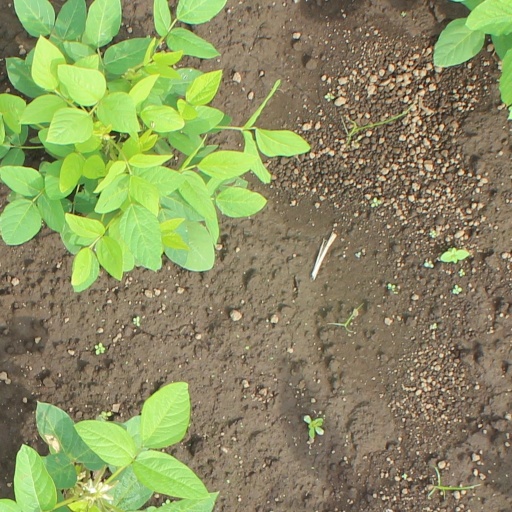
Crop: soybean